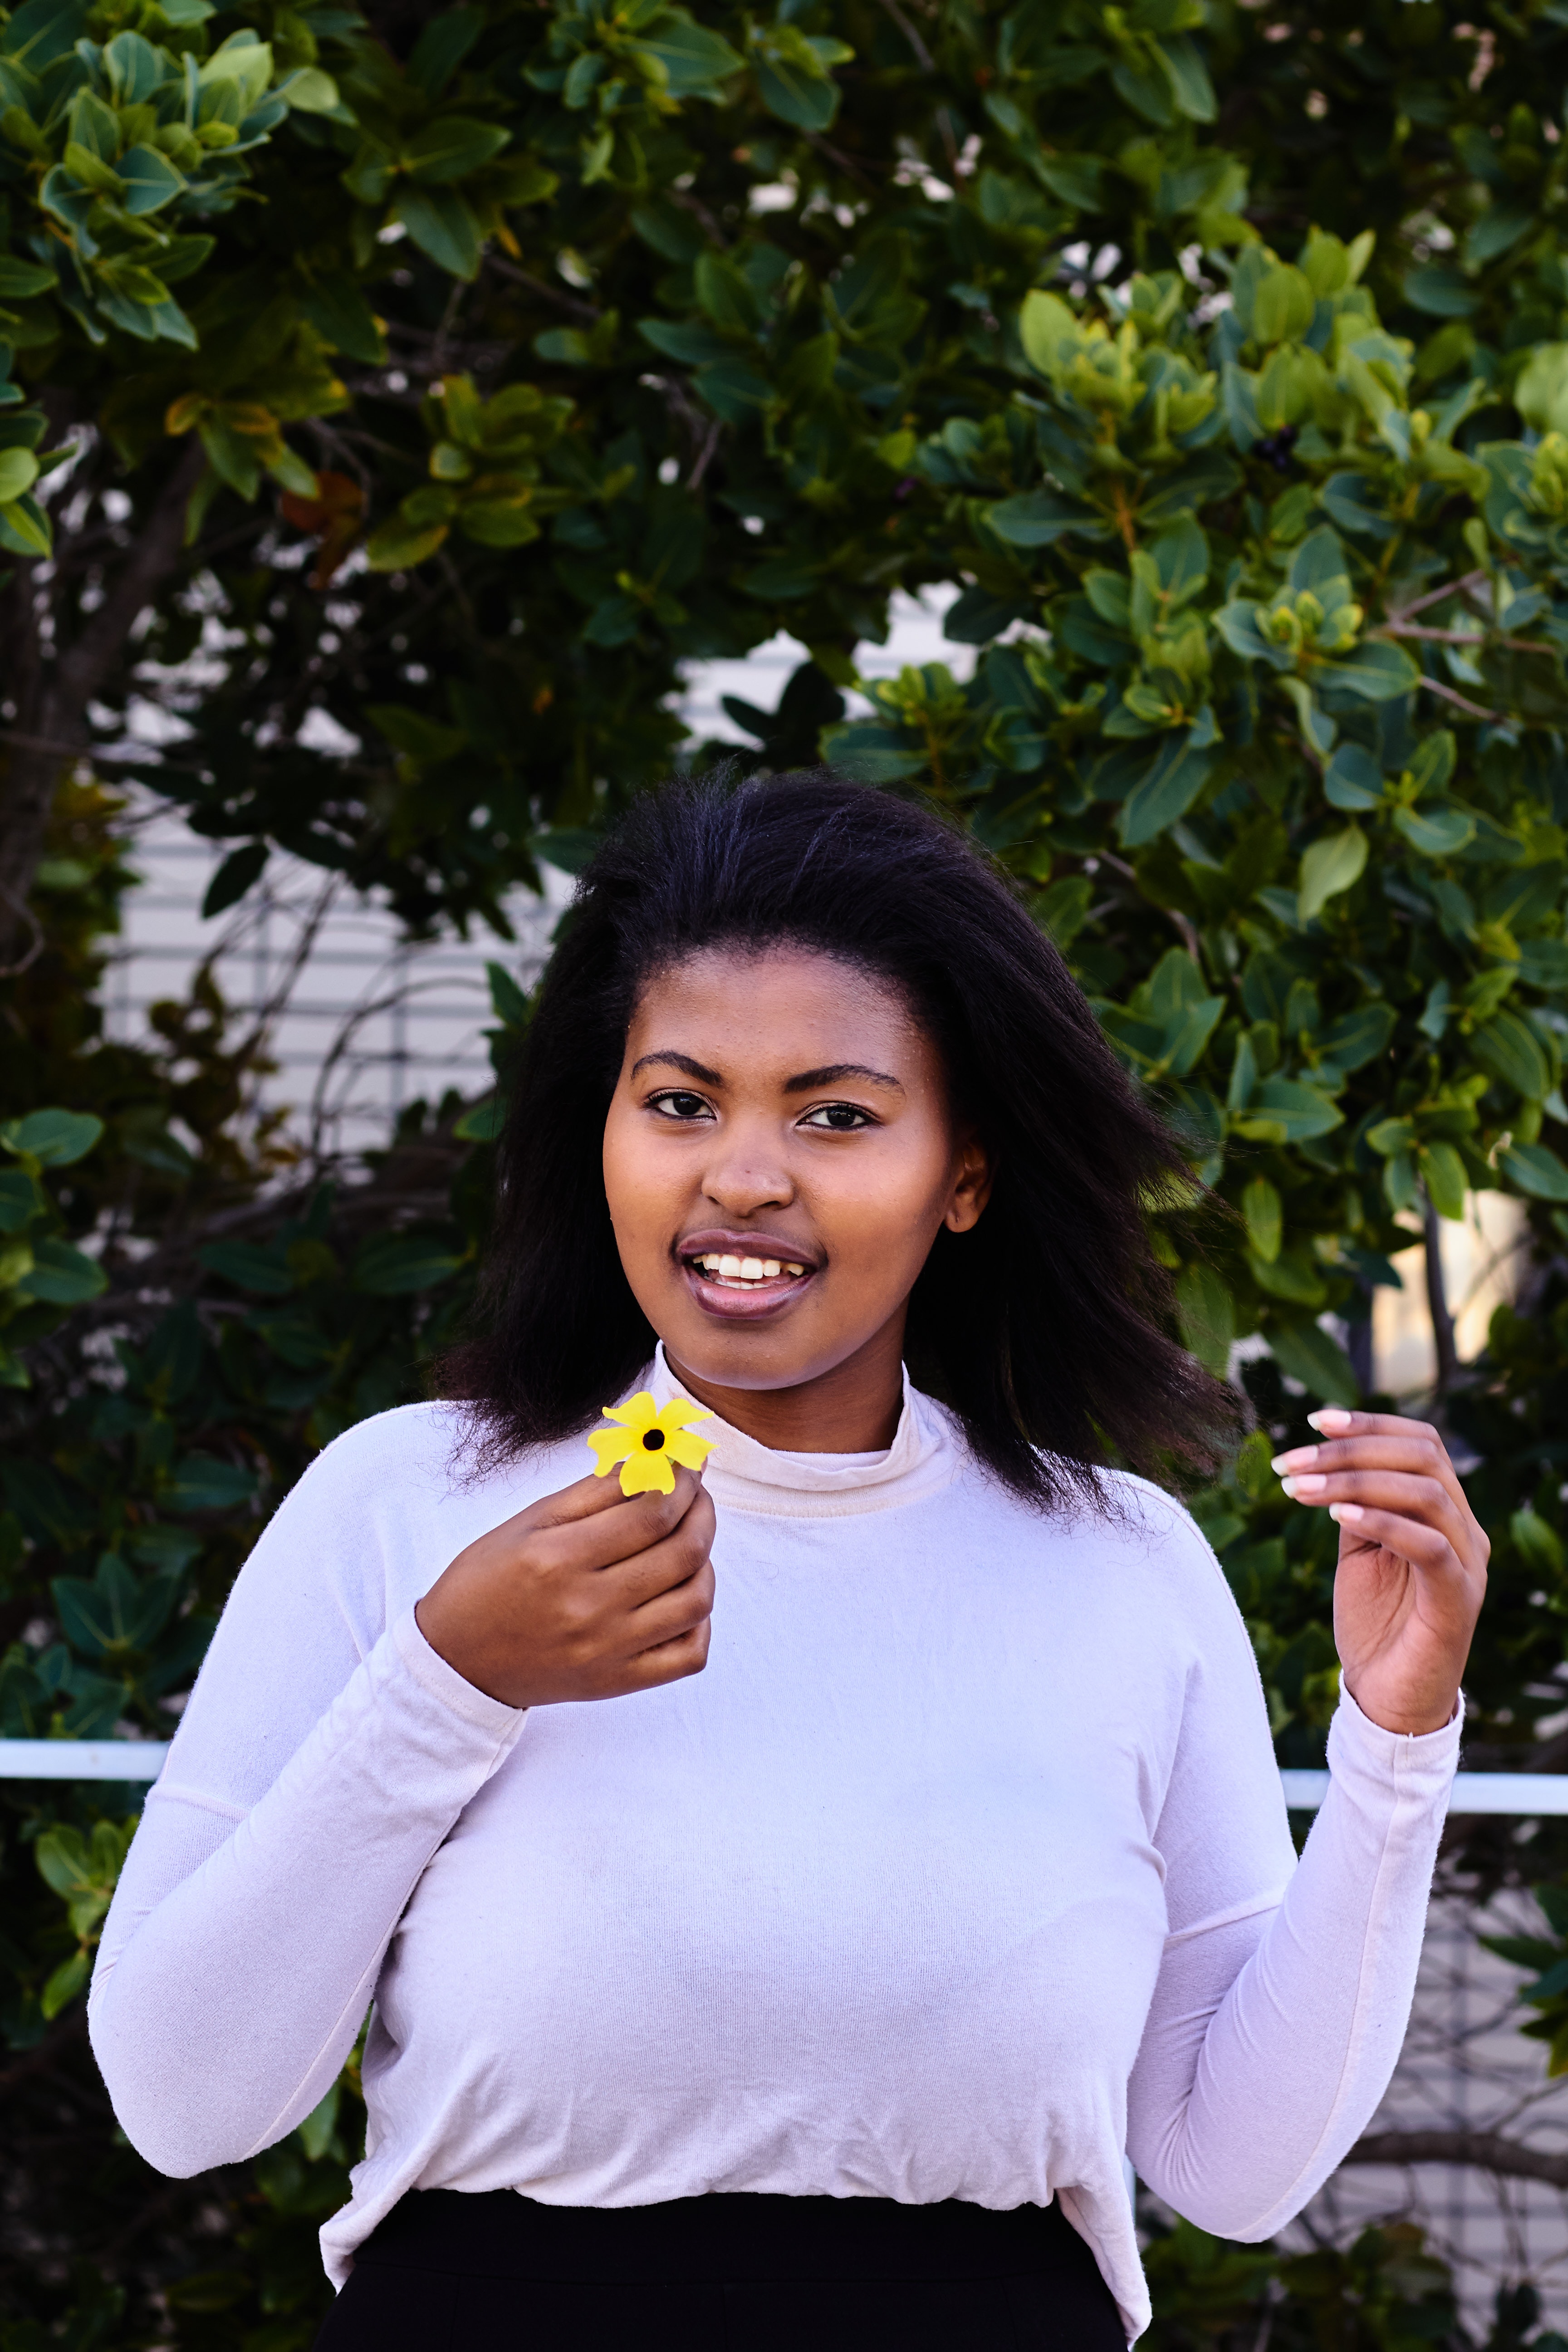
lip, botany, smile, black hair, photography, gesture, photo shoot